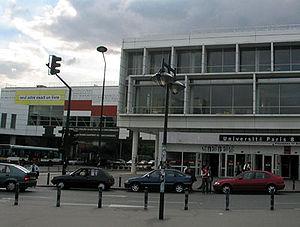
Université Paris 8 - Saint-Denis
L'université de Paris VIII, autrefois connue aussi sous le nom d’« université de Vincennes », et actuellement sous celui d'« Université Paris 8 Vincennes – Saint-Denis », est une université française créée en 1971. Elle est l'héritière du Centre universitaire expérimental de Vincennes, créé dans la foulée du mouvement de 1968 pour être un foyer d'innovation ouvert au monde contemporain, où se sont investis de nombreuses personnalités, parmi lesquelles Gilles Deleuze ou Jean-François Lyotard. Elle a été déménagée, contre la volonté de ses responsables et de ses usagers, à Saint-Denis en 1980.
Saint-Denis est une commune française limitrophe de Paris, située au nord de la capitale, dans le département de la Seine-Saint-Denis, dont elle est sous-préfecture, en région Île-de-France.
La Seine-Saint-Denis est un département français situé au nord-est de l'agglomération parisienne, appartenant à la petite couronne de la région Île-de-France. L'INSEE et La Poste lui attribuent le code 93.